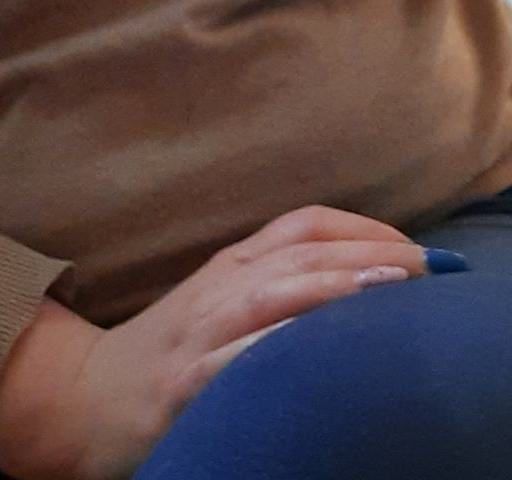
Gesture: no_gesture